USS Fitzgerald and MV ACX Crystal collision

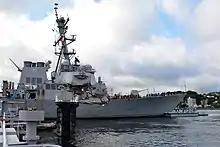
"Fitzgerald" moves into dry dock on 11 July 2017

After hitting "Fitzgerald", "ACX Crystal" continued on course for 30 minutes, then returned to the collision location. Afterwards, she resumed her original course. Investigators sought to understand why "Fitzgerald"s crew and sensor systems did not seem to have detected "ACX Crystal" in time to avoid the incident. "ACX Crystal"s captain, in a report to the ship's owner seen by Reuters, said that "Fitzgerald" continued sailing on a collision course despite "ACX Crystal" signalling with flashing lights the imminent danger. The US Navy did not comment on the report.